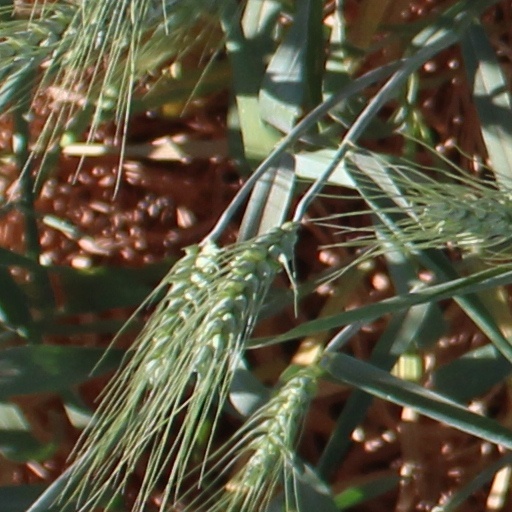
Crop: wheat